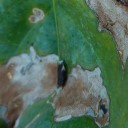
Label: Miner